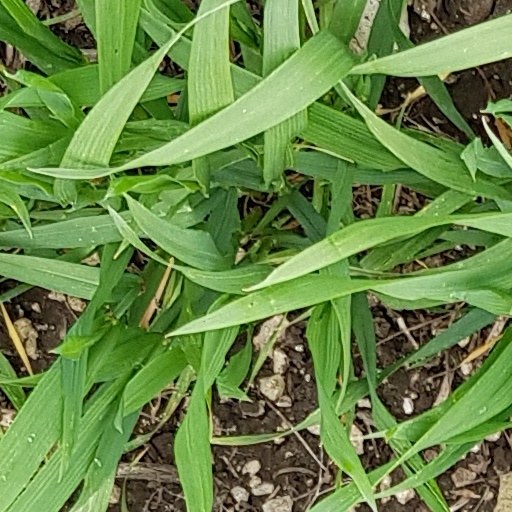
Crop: wheat